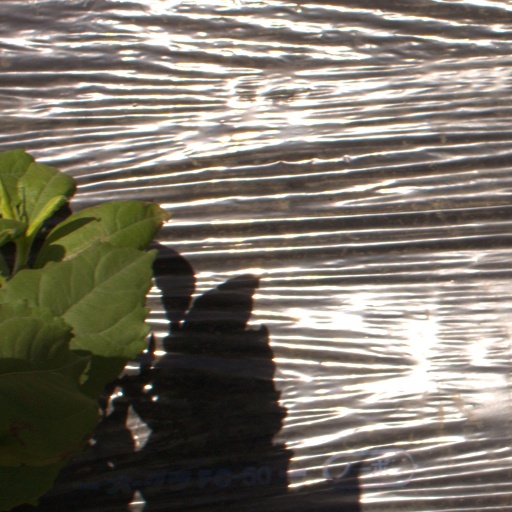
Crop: Jerusalem artichoke